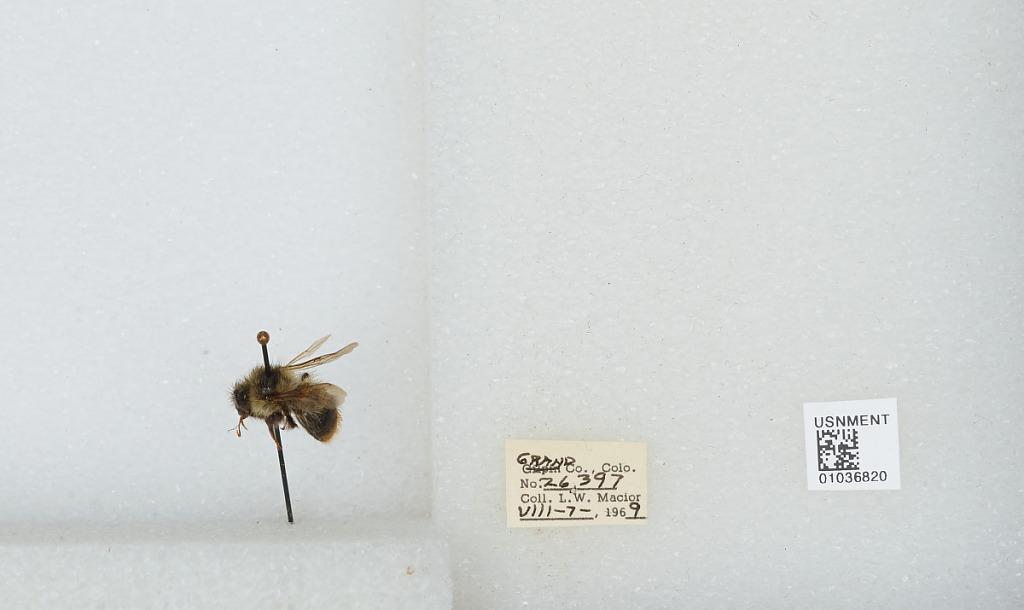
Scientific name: Bombus (Pyrobombus) mixtus Cresson
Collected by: L. Macior
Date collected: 1969-8-7
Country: United States
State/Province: Colorado
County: Grand
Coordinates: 40.073, -106.103